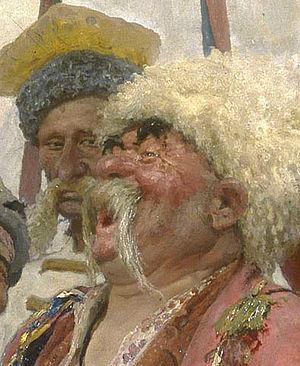
Les Cosaques zaporogues écrivant une lettre au sultan de Turquie est une peinture du peintre russe Ilia Répine.